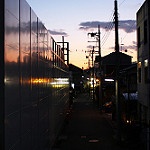
Scene: Outdoor